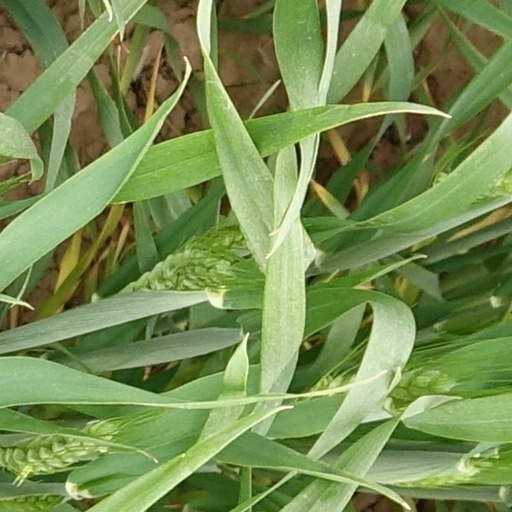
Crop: wheat